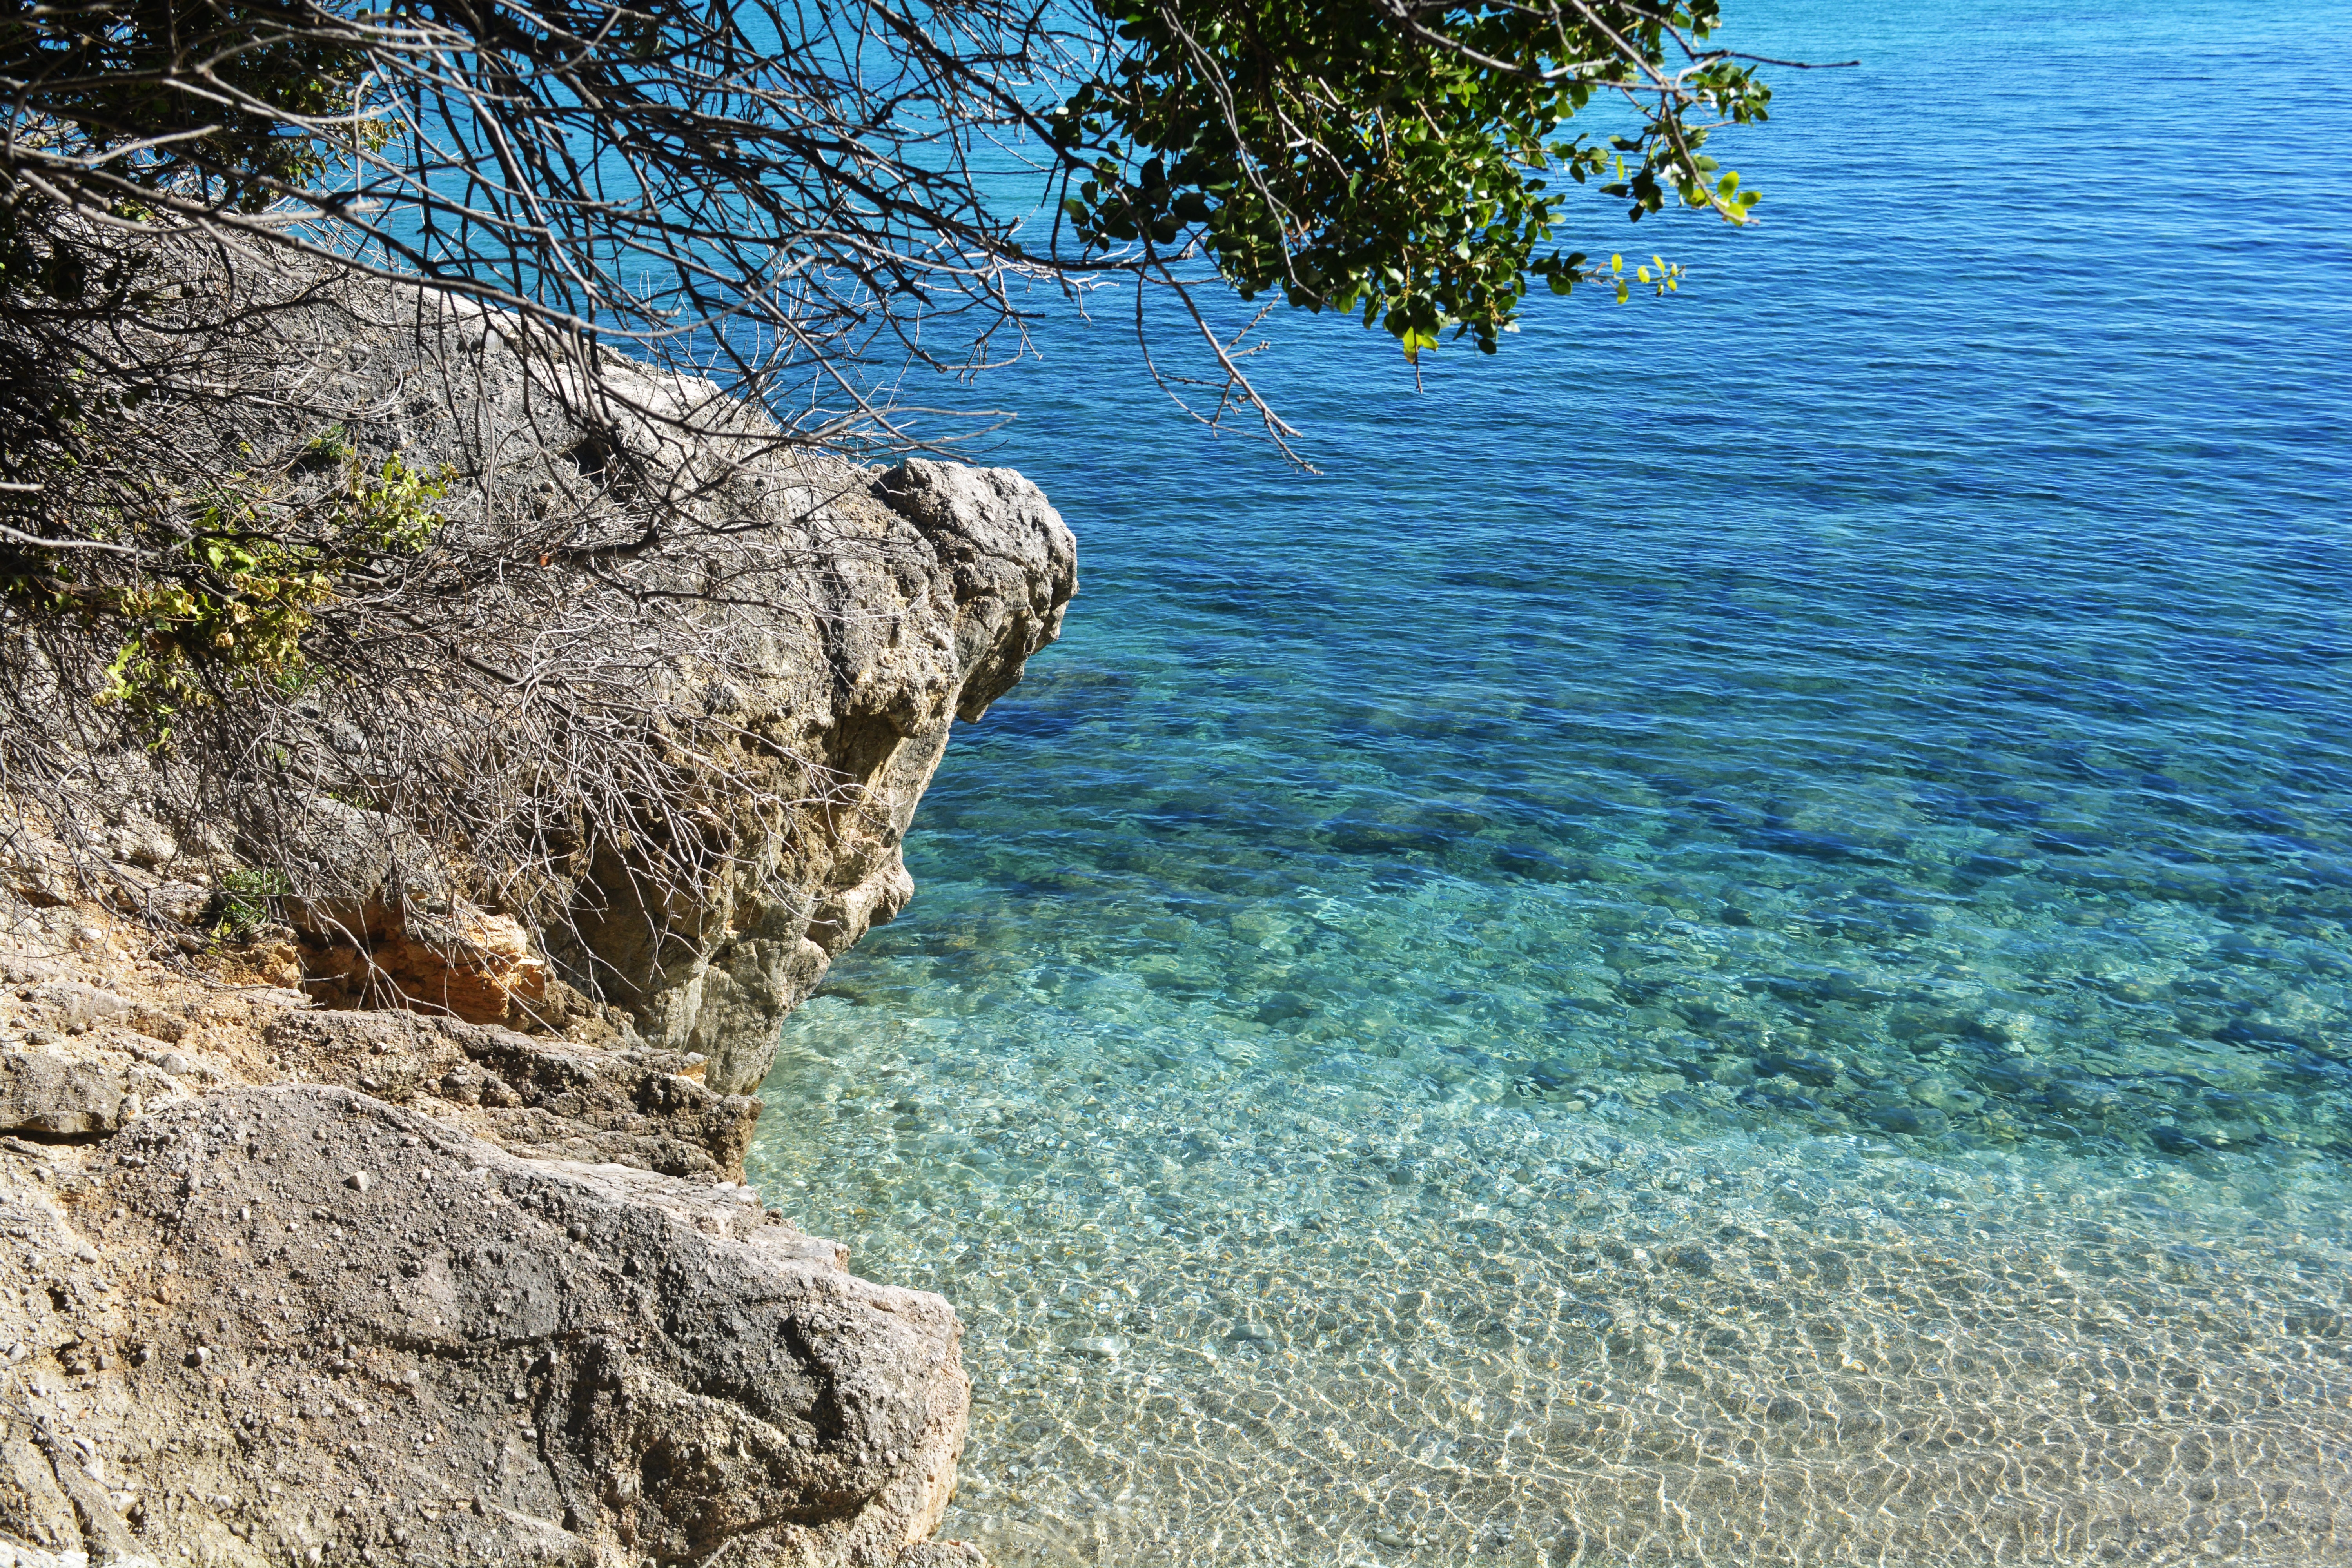
beach, sea, coast, tree, water, nature, rock, shore, lake, cliff, bay, terrain, body of water, geology, mar, greece, costa, blue water, crystal clear water